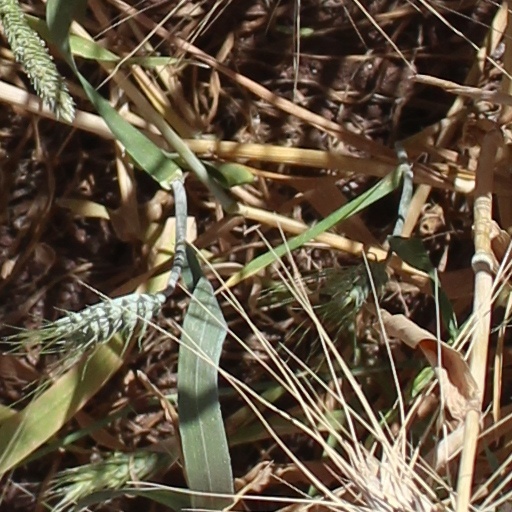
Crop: wheat